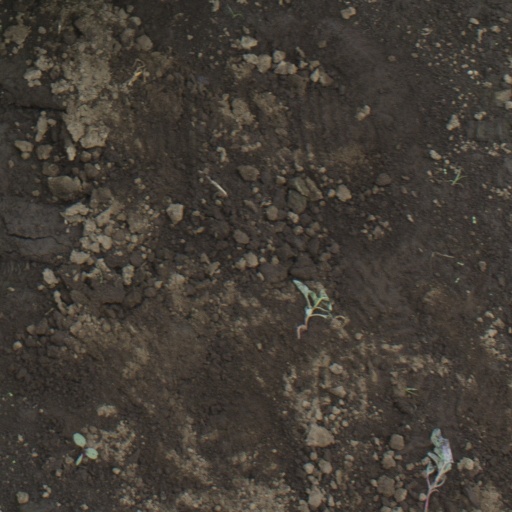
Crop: soybean